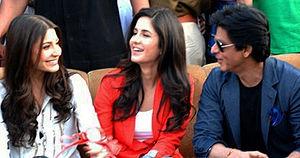
Jusqu'à mon dernier souffle, est un film indien réalisé par Yash Chopra sorti en 2012. Le scénario est écrit par son fils aîné, Aditya et les rôles principaux sont tenus par Shahrukh Khan, Katrina Kaif et Anushka Sharma. La musique est composée par AR Rahman dont c'est la première collaboration avec Yash Raj Films.